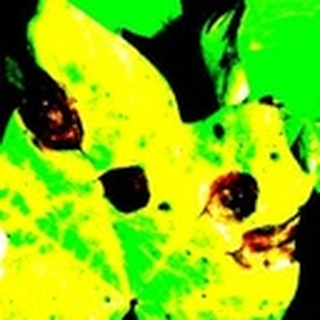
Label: cotton_target_spot